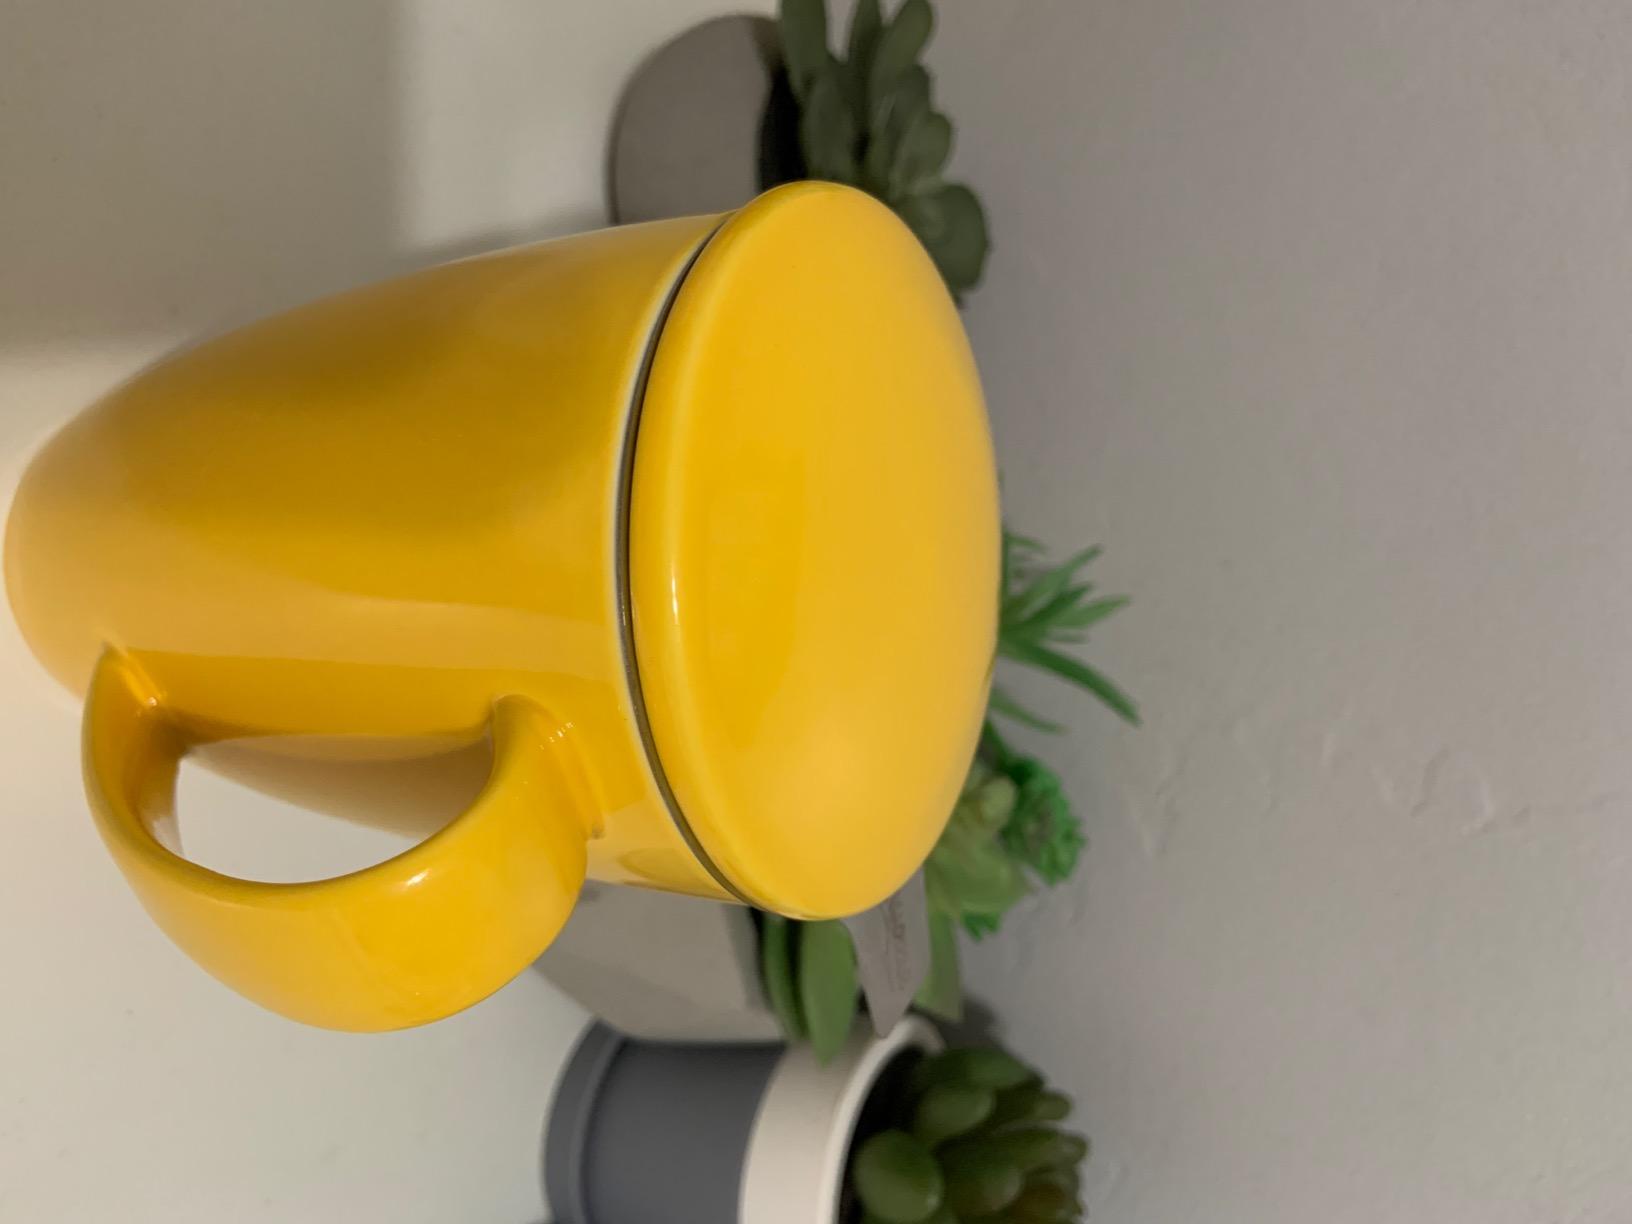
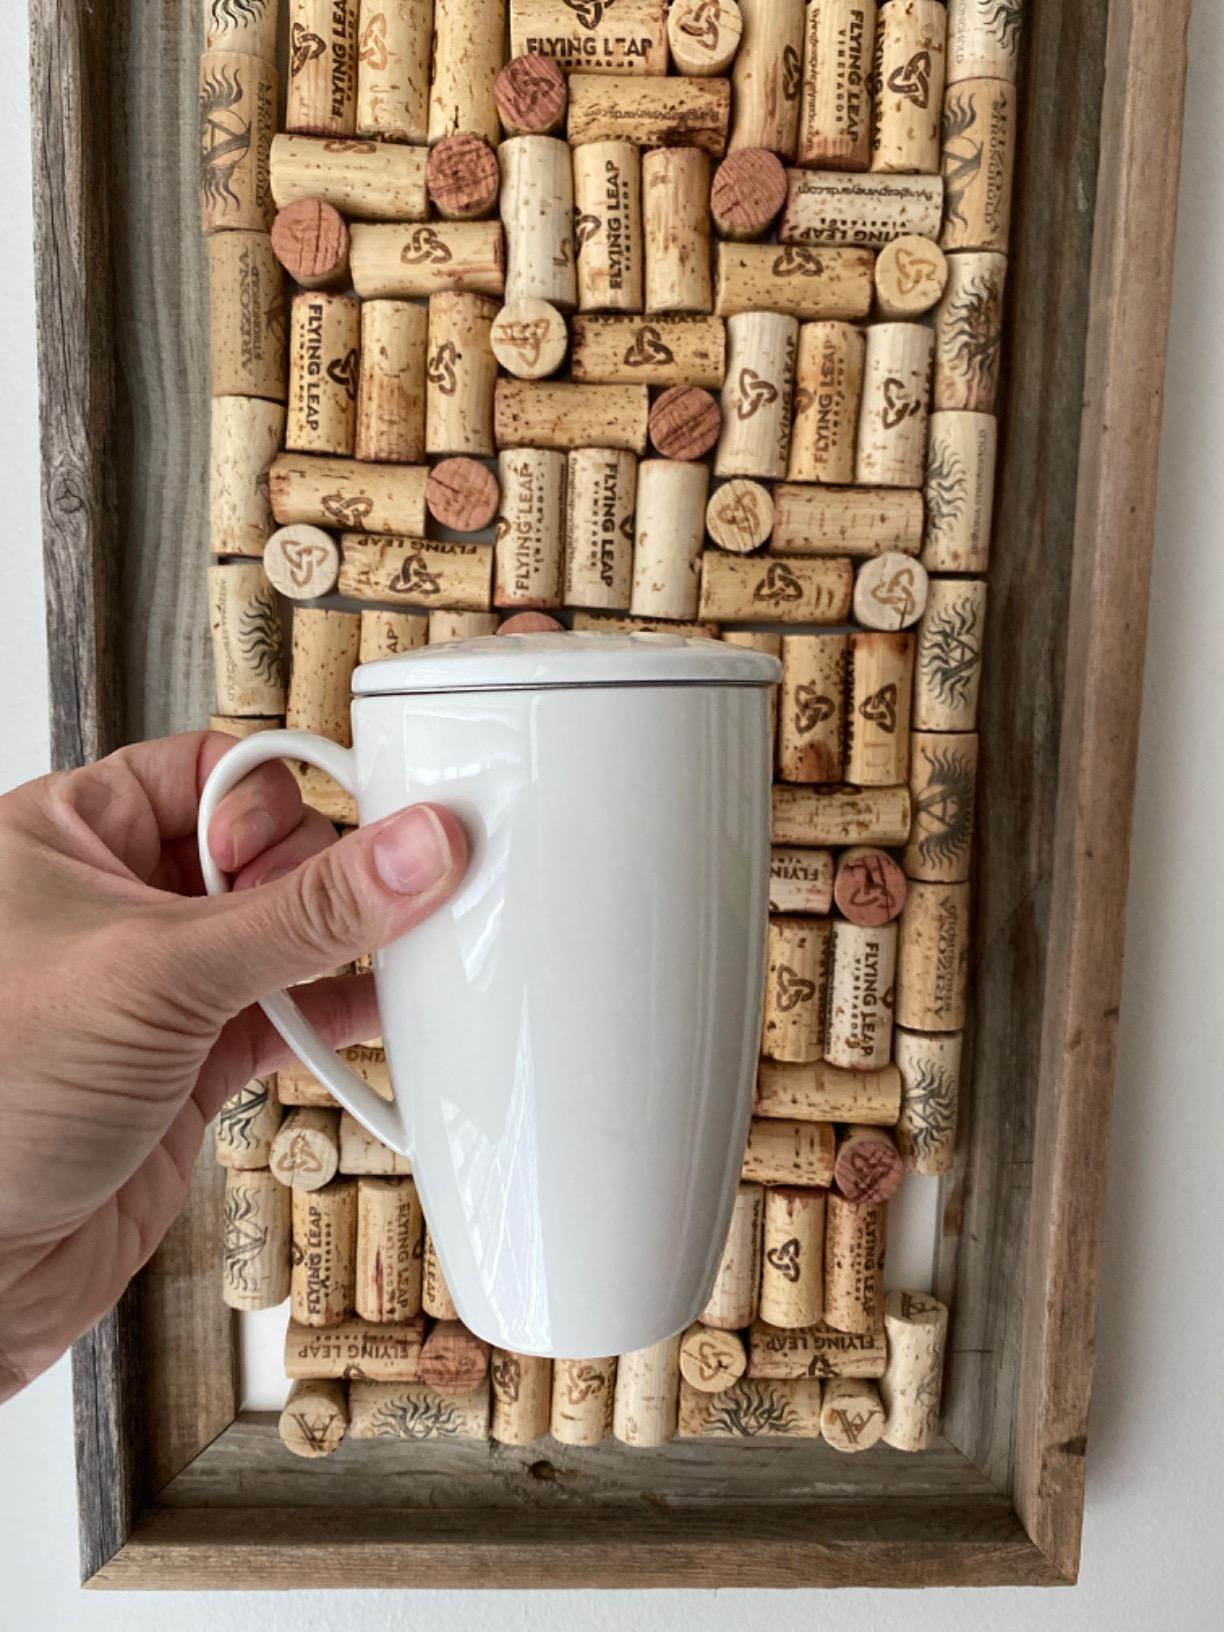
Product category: items_mug
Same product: no